François Chouteau

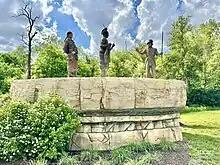
The Osage Nation trades with François Chouteau at the Chouteau Heritage Fountain.

In 1819, before his permanent settlement, Chouteau and his cousin Gabriel S. Sères established a temporary trading post for the American Fur Company on the Randolph Bluffs in Clay County. In 1821, Chouteau, his wife Bérénice, and his employees established a permanent post at a site on the Missouri River, a few miles east of the mouth of the Kansas River. This warehouse and trading post, known as Chouteau's Landing, was located in a wide expanse of river bottoms opposite Kaw Point, an area that became known as the French Bottoms. It was the first permanent European-American settlement in what would become Kansas City.